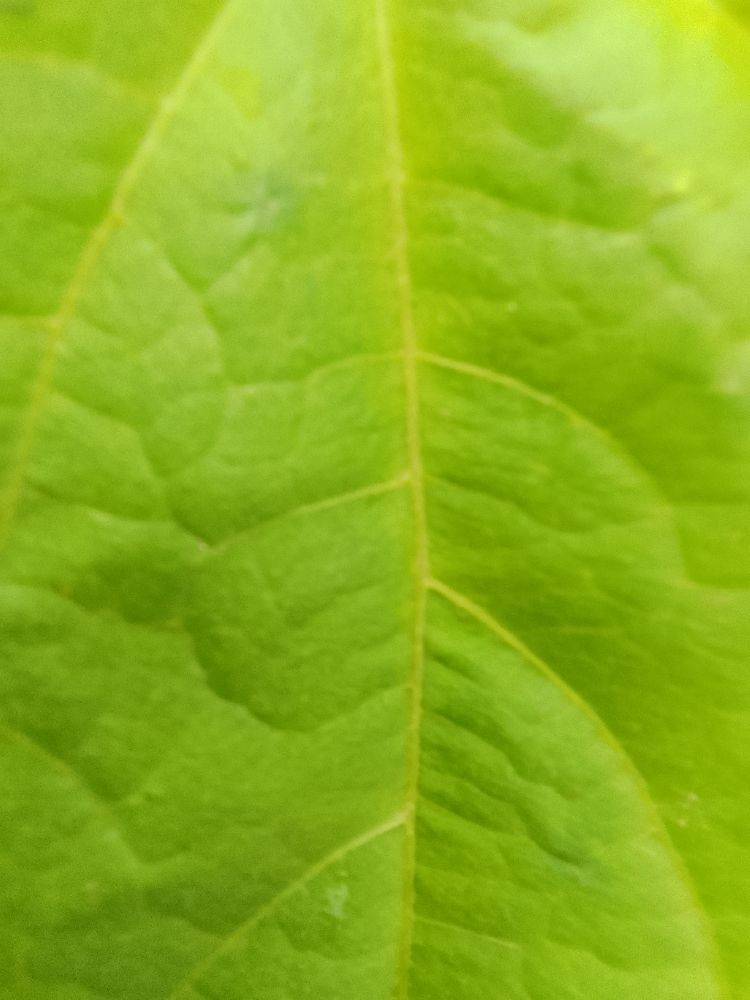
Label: healthy